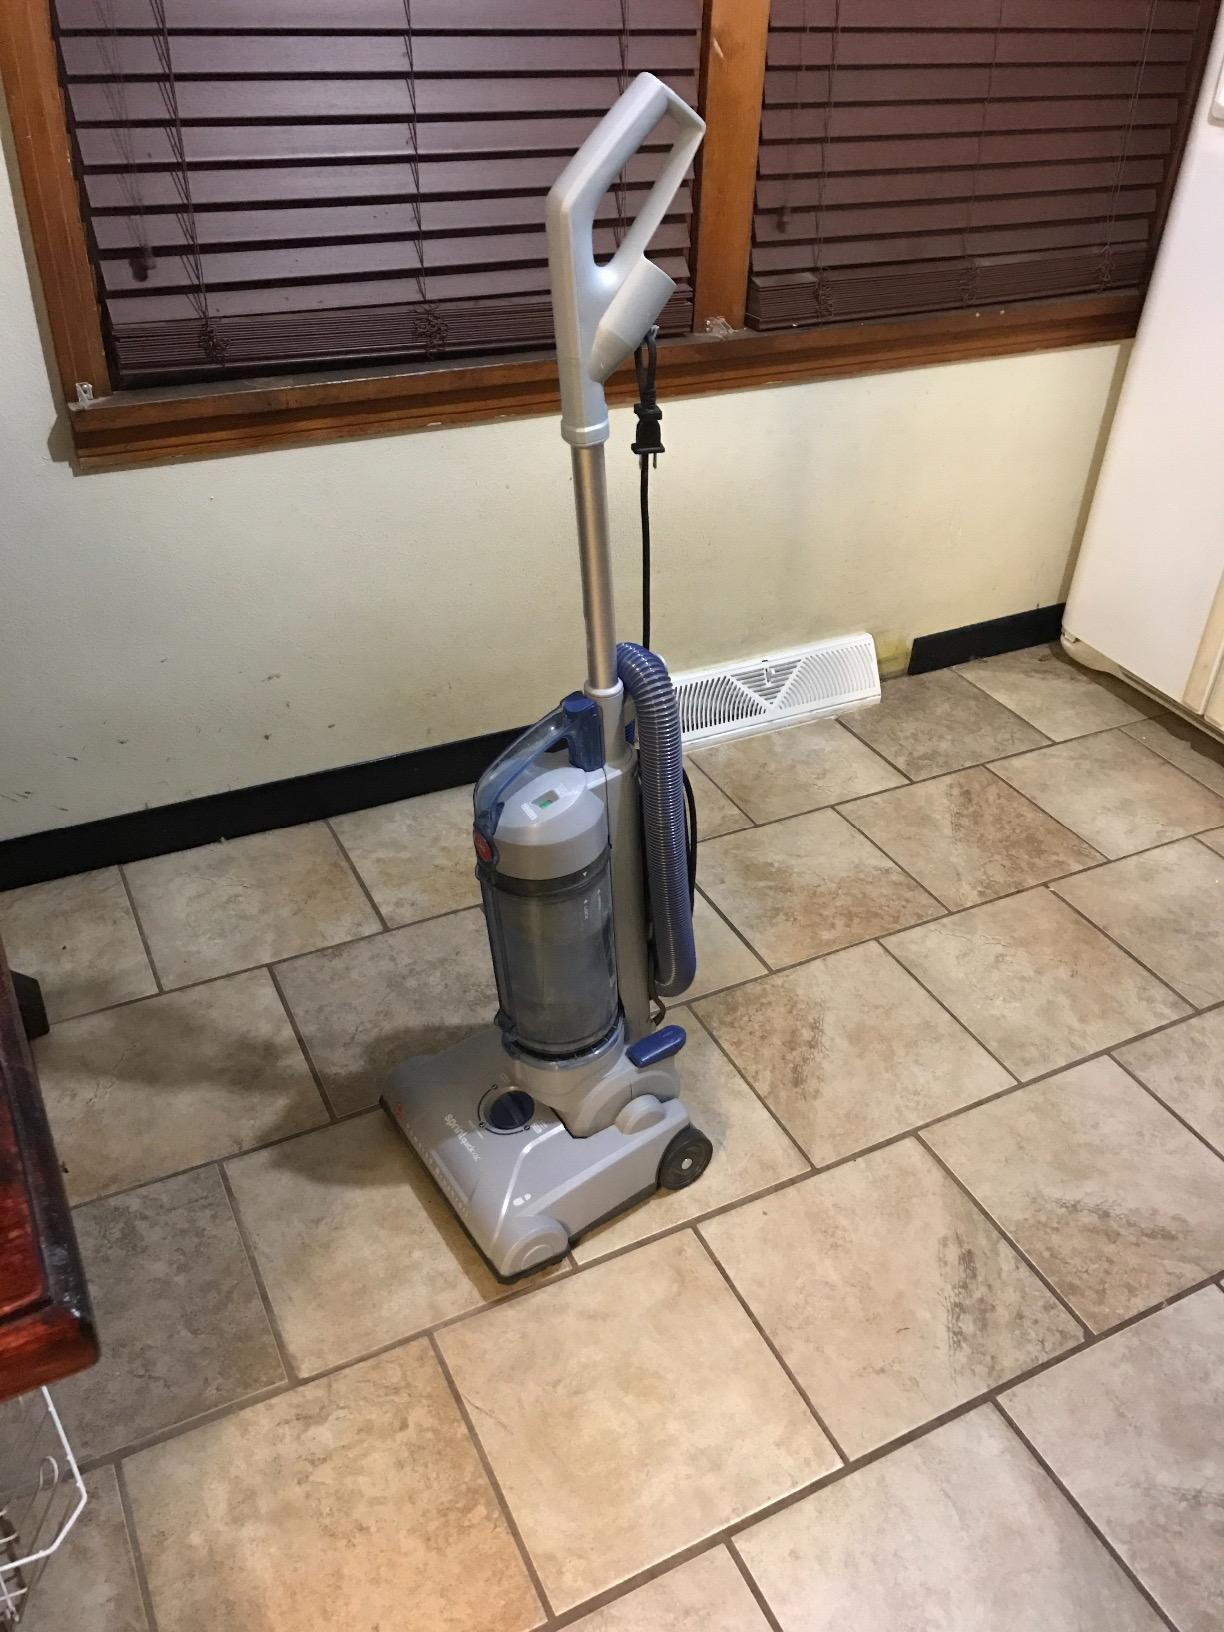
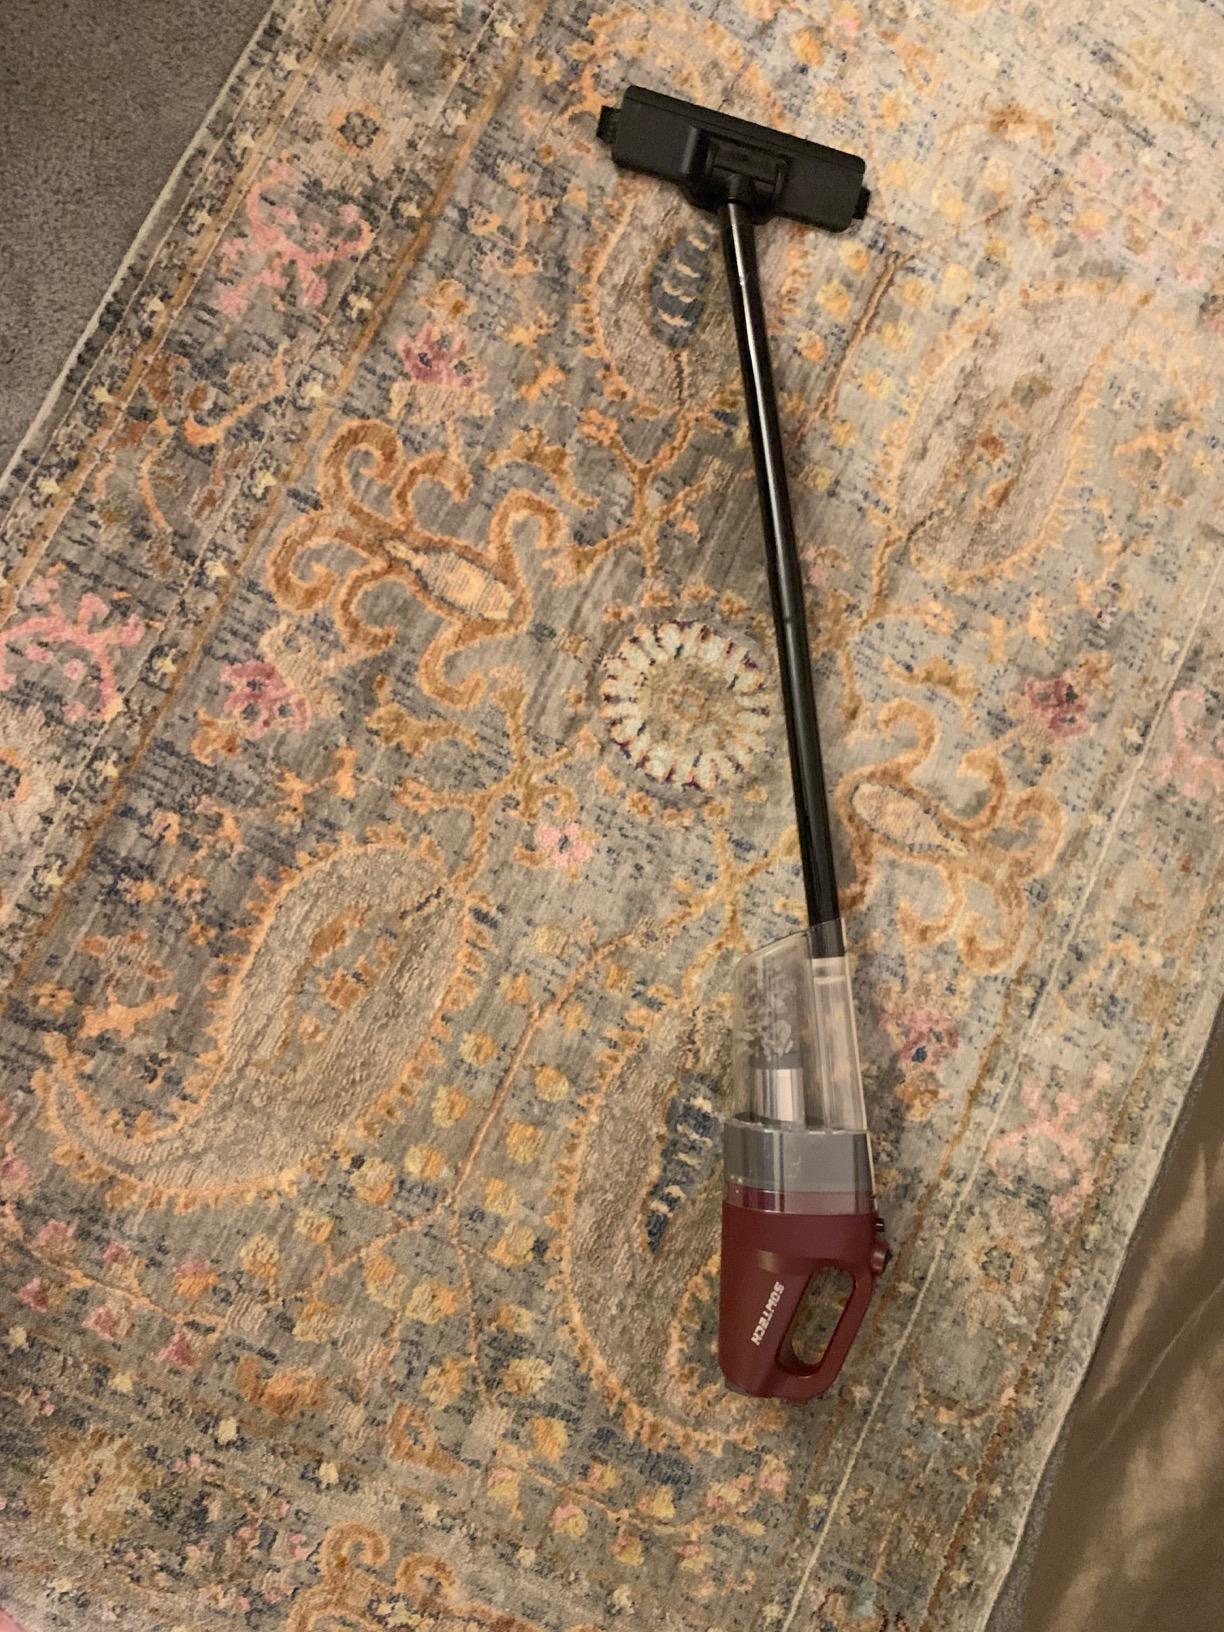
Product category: items_vacuum
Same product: no